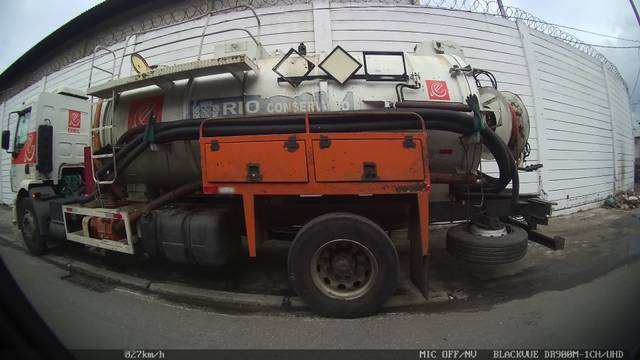
Region: Brazil
Coordinates: -22.888, -43.234